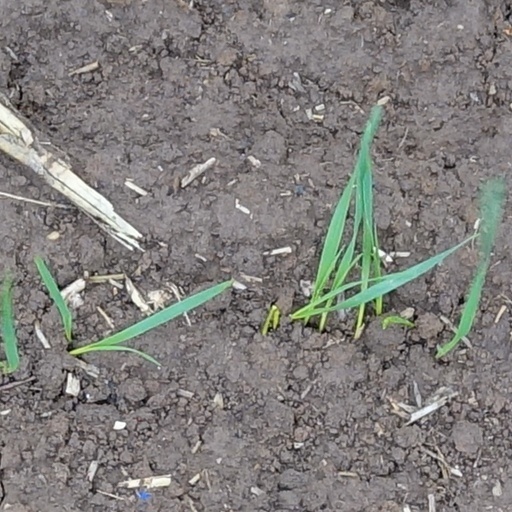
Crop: wheat